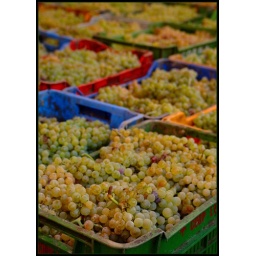
White grapes in the coloured boxes